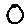
Label: 0